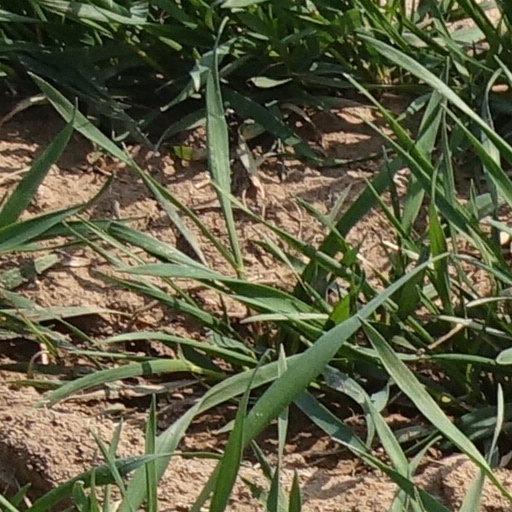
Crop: wheat